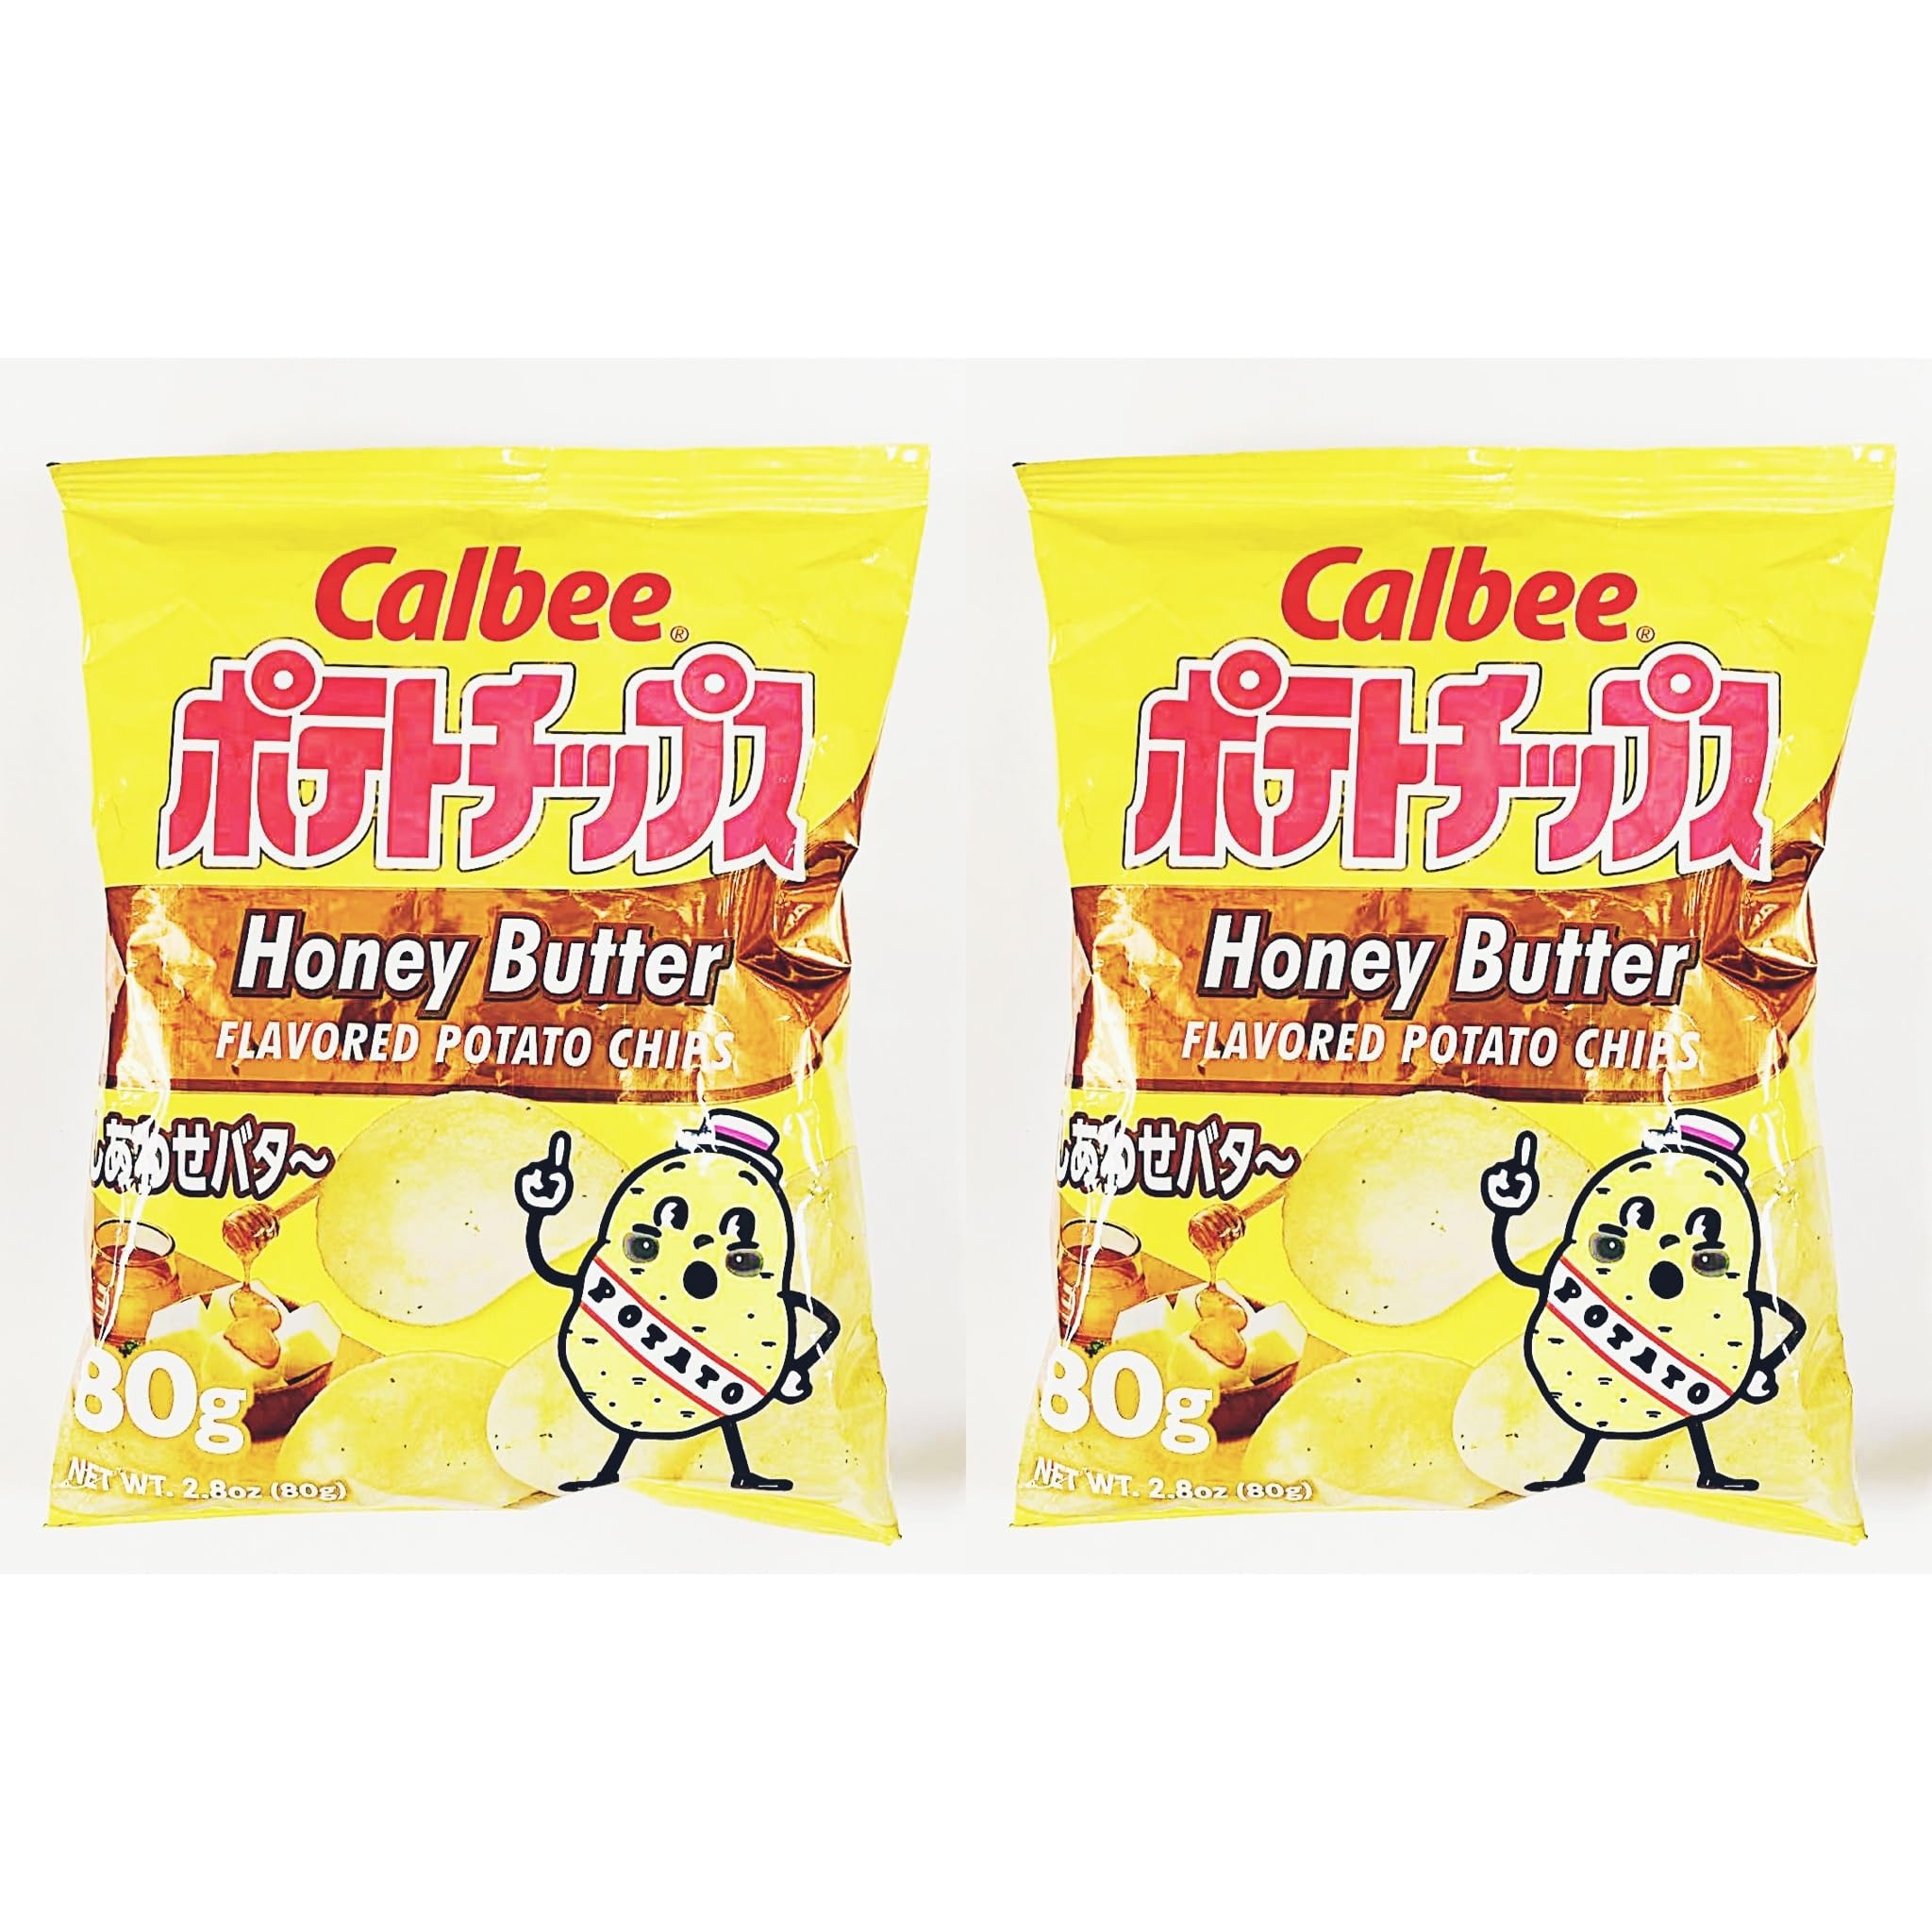
Item Name: Honey Butter Potato Chips, 2.8oz, Pack of 2
Bullet Point 1: AUTHENTIC JAPANESE SNACK: Calbee potato chips featuring a delightful honey butter flavor combination, imported from Japan
Bullet Point 2: GENEROUS PORTION: Each bag contains 2.8oz (80g) of crispy, perfectly seasoned potato chips
Bullet Point 3: UNIQUE FLAVOR PROFILE: Sweet and savory honey butter coating creates an irresistible taste experience on light, crispy potato chips
Bullet Point 4: CONVENIENT PACKAGING: Bright yellow resealable bag keeps chips fresh and makes them perfect for snacking on-the-go
Bullet Point 5: DISTINCTIVE DESIGN: Features a cute potato mascot character and Japanese text, adding authenticity to this imported snack
Product Description: Indulge in the perfect harmony of sweet and savory with these Honey Butter flavored potato chips from Calbee. Each 2.8oz (80g) bag delivers a unique taste experience that combines the rich, creamy notes of butter with the natural sweetness of honey. These perfectly crispy potato chips feature a distinctive golden color and are expertly seasoned to ensure every bite is packed with mouthwatering flavor. The convenient snack-sized packaging makes these chips ideal for lunch boxes, picnics, or satisfying those sudden snack cravings. A popular Japanese snack that brings an innovative twist to traditional potato chips, these treats offer a delightful crunch and an irresistible taste that will keep you reaching for more.
Value: 1.0
Unit: Count

Price: 18.54